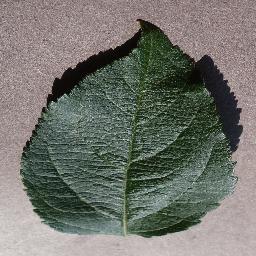
Label: Apple___healthy